Down and up

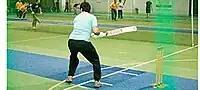
An indoor cricketer in stance ready to play a down-up.

The down-up is played by hitting the ball at the latest possible moment. This causes the ball to bounce sharply off the ground, ideally propelling the ball into the top corner of the net, preventing any fielders from making contact with the ball. This technique varies from outdoor cricket, where a batsman plays the ball in front of the body, hitting the ball for power and distance, rather than to hit the ball into the ground. The down-up is typically played as a forward attacking shot, in which the batsman steps forward with his front foot to hit the ball. The stroke is most commonly used to play full-pitched balls slightly outside off-stump, on the stumps, or slightly outside leg-stump. The leg-side down-up is the hardest to play, as it requires the batsman to play in front of his legs. Down-ups can also be played off the back foot for shorter pitched deliveries.